Kombo South

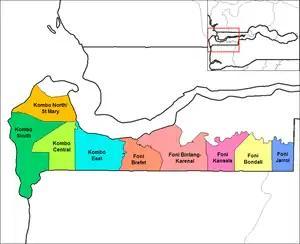
Districts of the Western Division. Kombo South is in dark green.

Kombo South is one of the nine districts of the Gambia's Western Division, which is located to the south of the Gambia River in the southwest of the country. Kombo South is in the southwest of the division, between Kombo Central and Kombo North/Saint Mary. In the 2013 census, it had a population of 108,773.